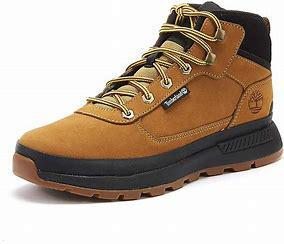
Brand: Timberland
Model: Field